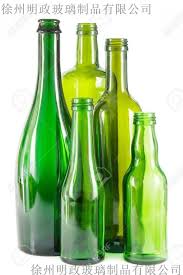
Label: glass